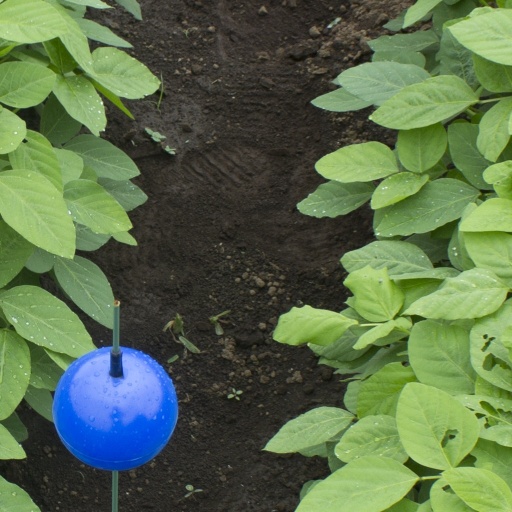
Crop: soybean